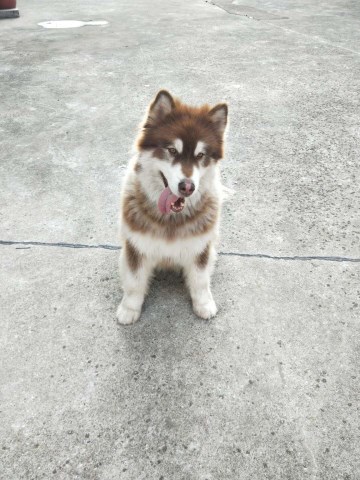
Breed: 1324-n000004-malamute